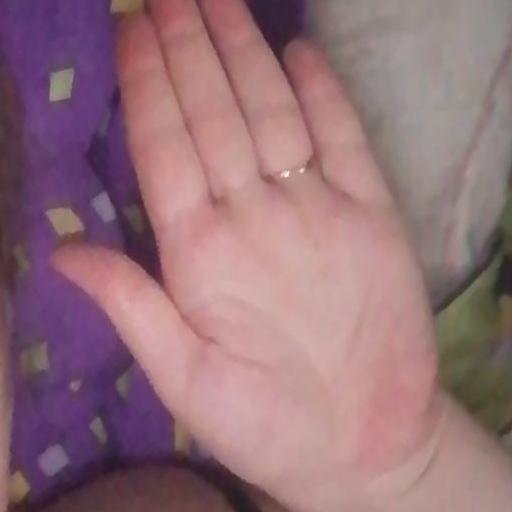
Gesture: stop